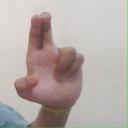
अक्षर: आ